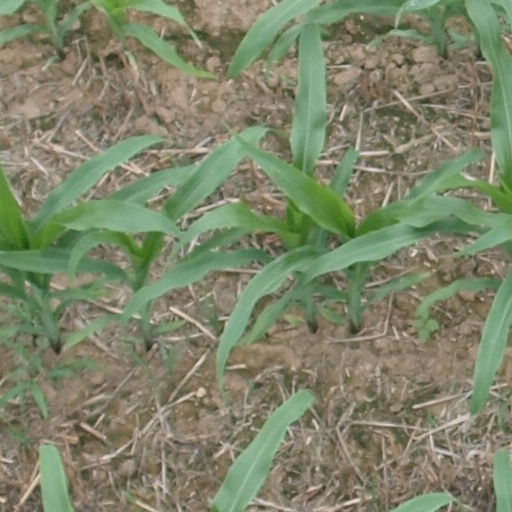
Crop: maize; corn